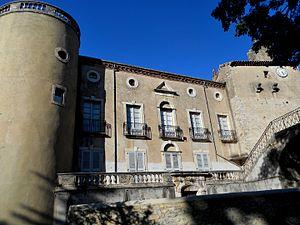
Château de LEZAN vu depuis son parc, sous un ciel bleu sans nuage pris en milieu d'après-midi. This building is indexed in the Base Mérimée, a database of architectural heritage maintained by the French Ministry of Culture,
Lézan est une commune française située dans le département du Gard, en région Occitanie.
Cet article recense les monuments historiques du Gard, en France.
Le Chemin Urbain V est le nom donné à un chemin de grande randonnée. Il retrace la vie et l’œuvre de Guillaume Grimoard devenu pape sous le nom d'Urbain V. Ce chemin, qui se situe sur la bordure sud-est du Massif central, a la particularité de relier quatre sites inscrits au patrimoine mondial de l'UNESCO que sont les Chemins de Compostelle, les Causses et Cévennes, le Pont du Gard et l'ensemble architectural avignonnais du Palais des Papes et du Pont Saint-Bénézet.